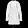
Label: Coat